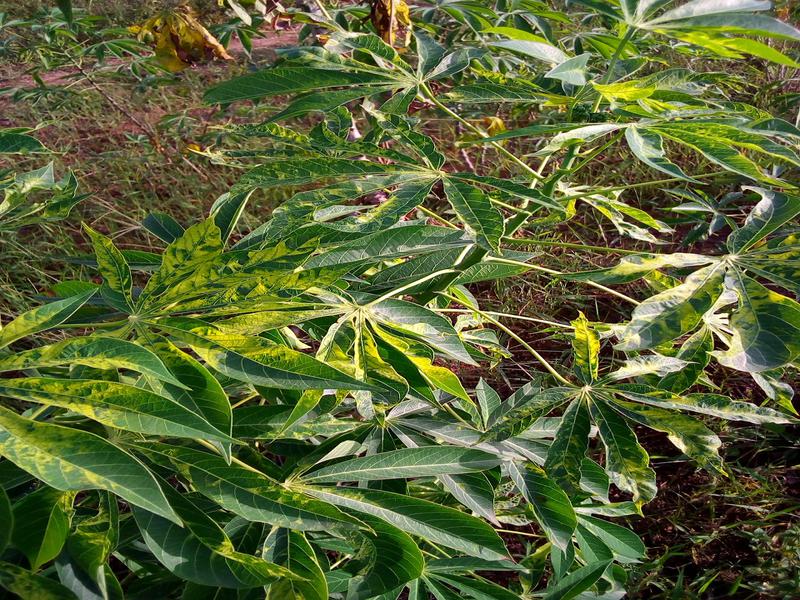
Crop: cassava
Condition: mosaic_disease